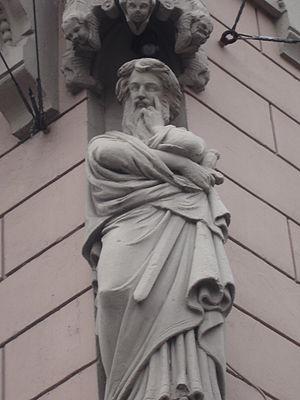
Lyon quai R Rolland/place Fousseret
La rue Octavio-Mey est une rue pavée du quartier Saint-Paul dans le Vieux Lyon. D'orientation est-ouest, elle relie le quai de Bondy et la place Saint-Paul dans le 5ᵉ arrondissement de Lyon.
Le quai de Bondy est une voie routière située à Lyon.